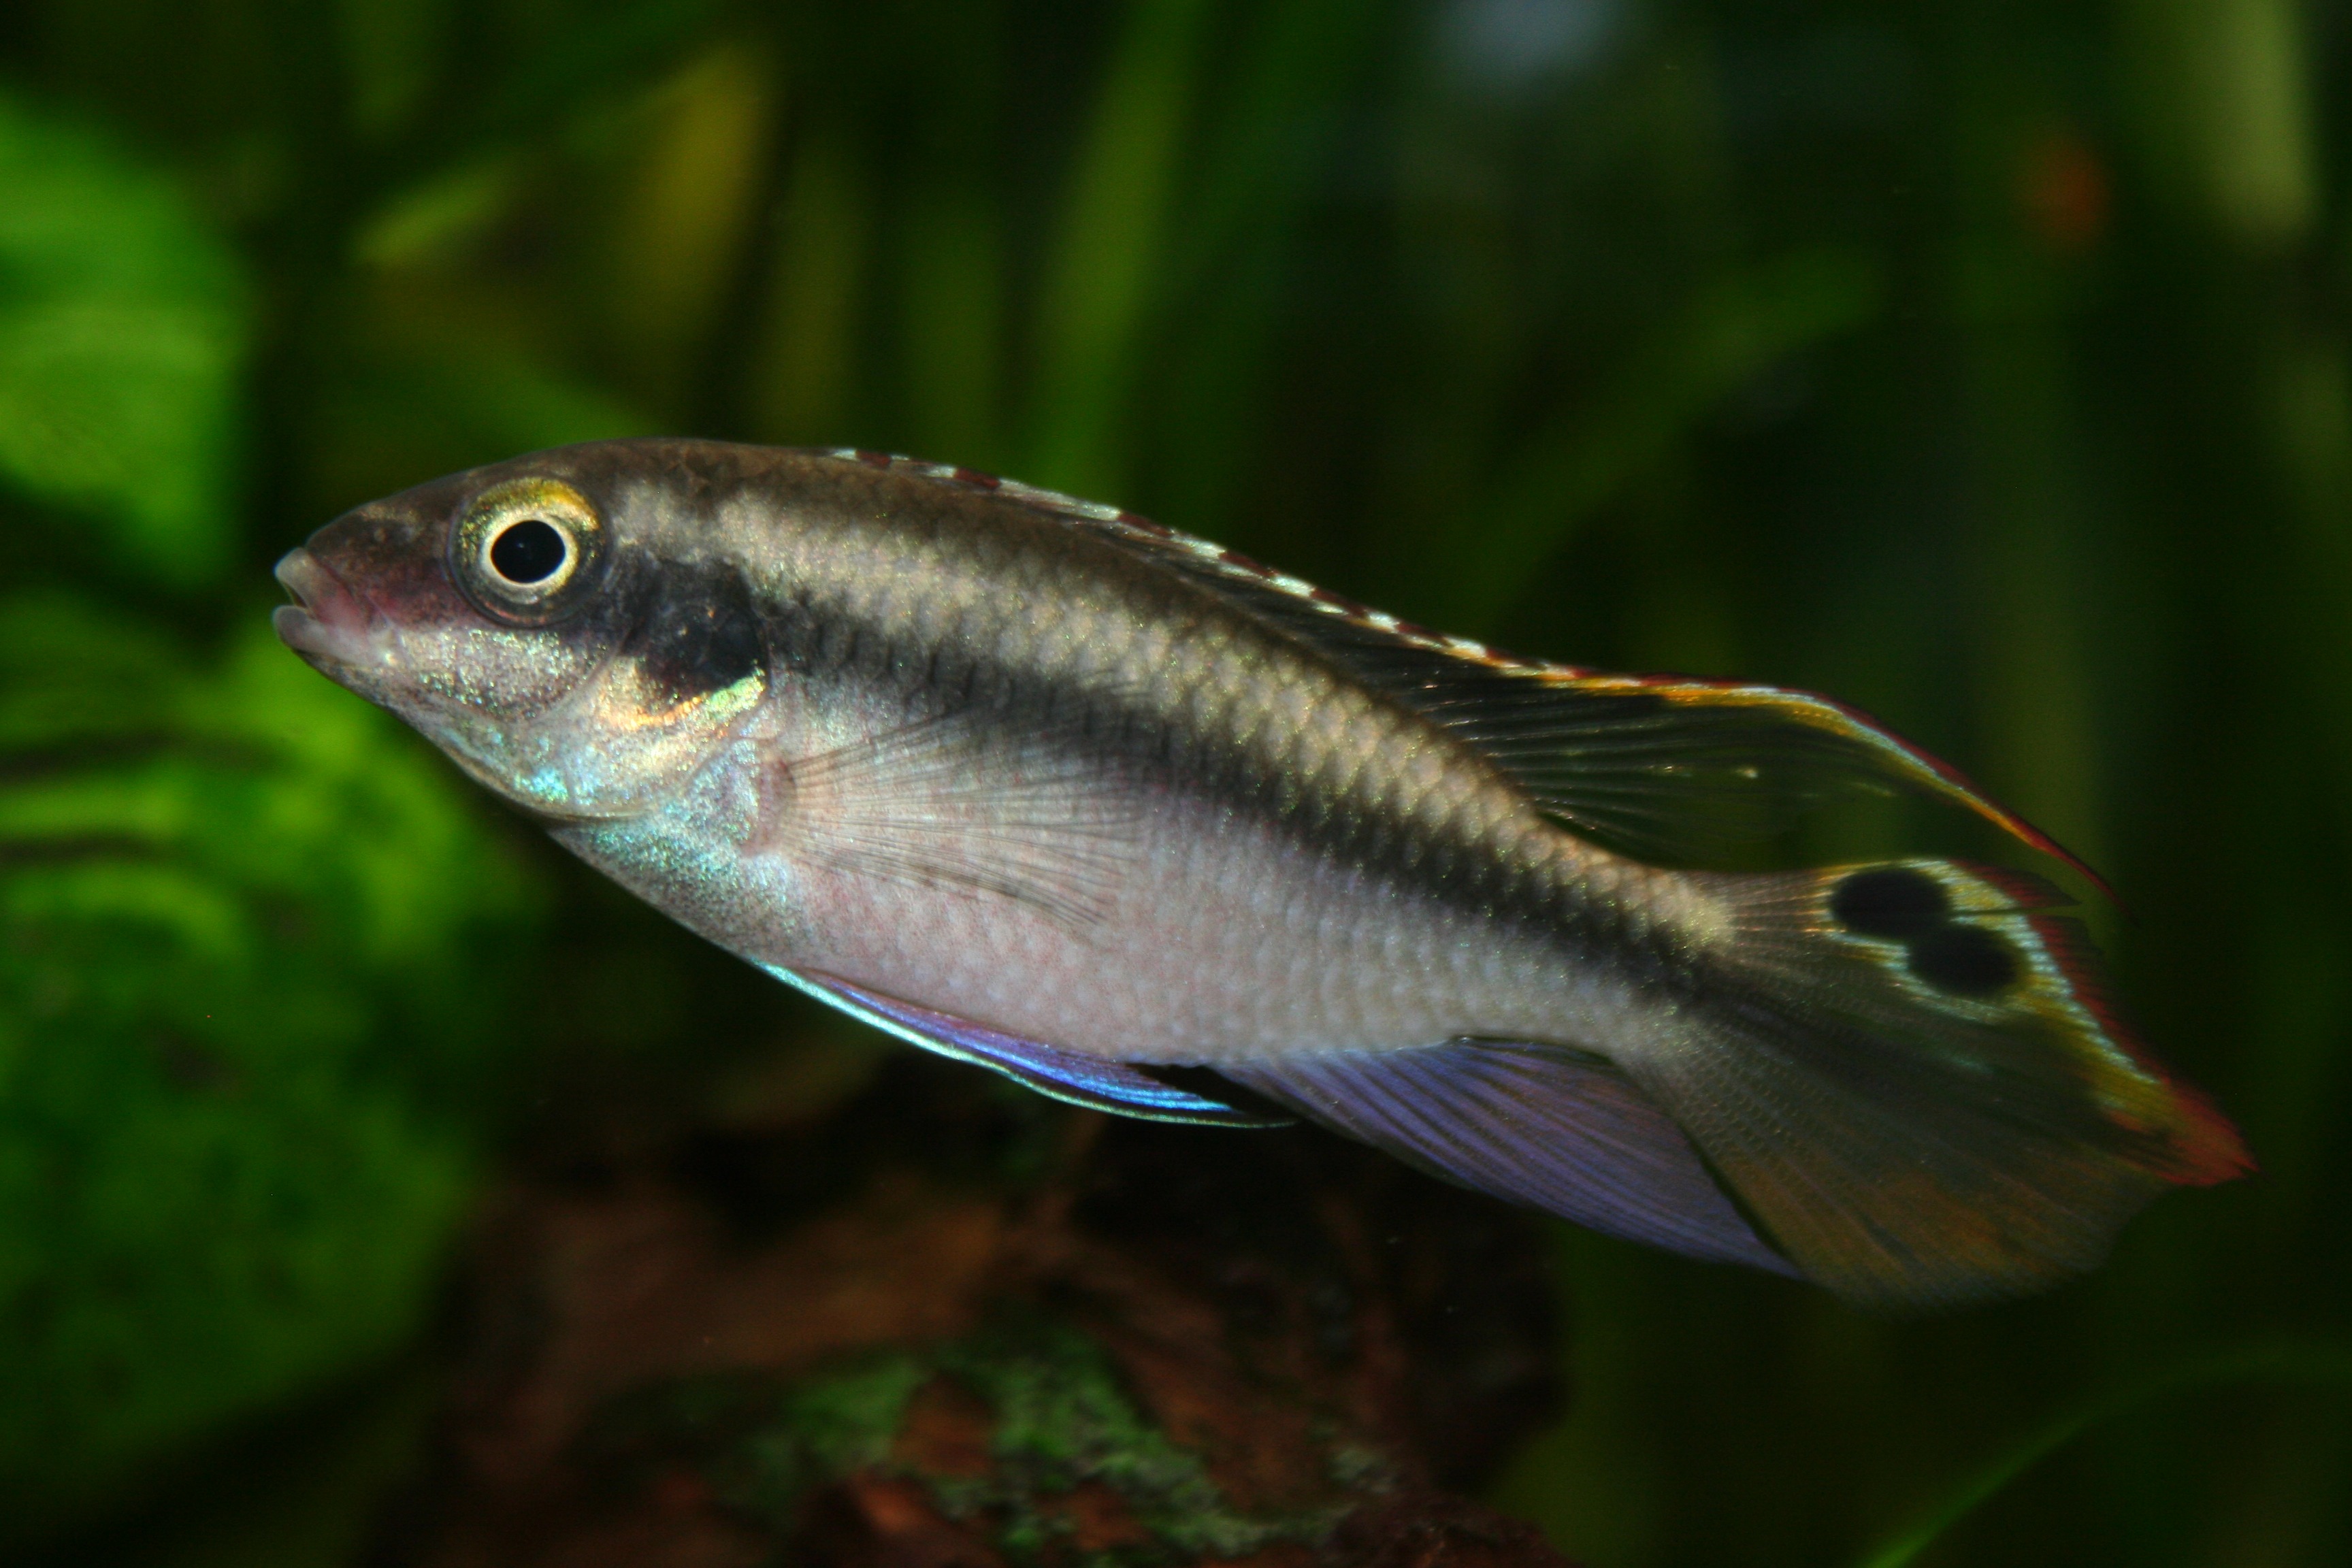
nature, wildlife, biology, perch, fish, toy, fauna, aquarium, animals, vertebrate, aquarium fish, marine biology, freshwater aquarium, common rudd, purple splendor perch